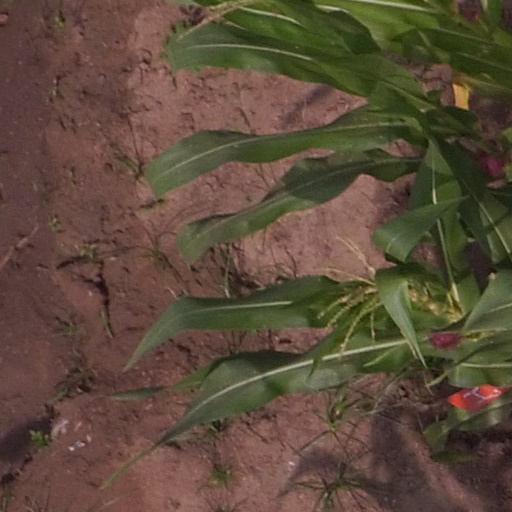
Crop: maize; corn